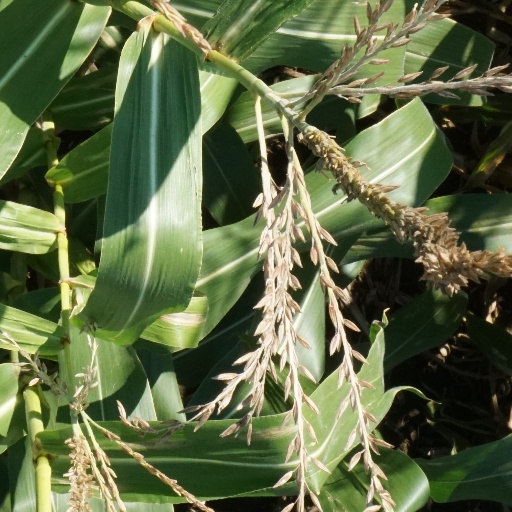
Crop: maize; corn